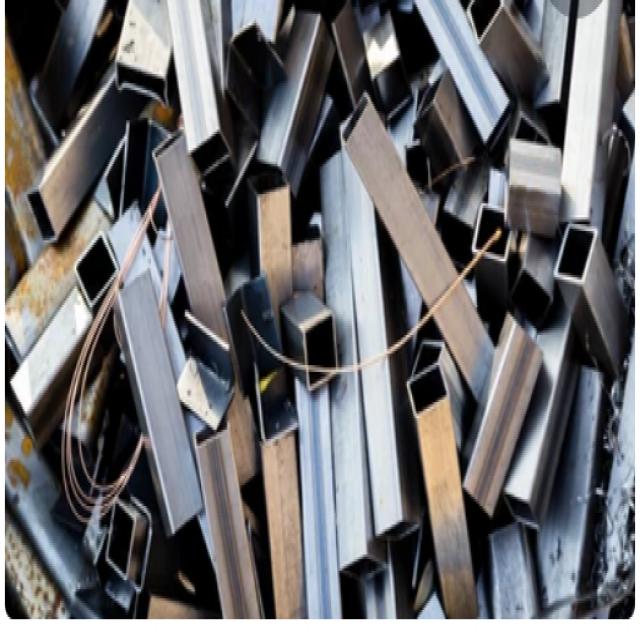
Label: Garbage